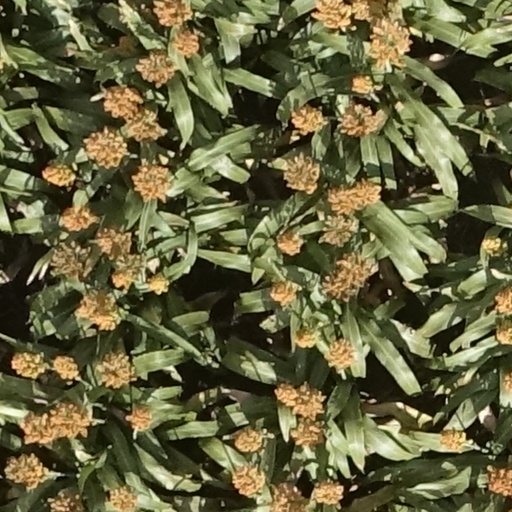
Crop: sorghum